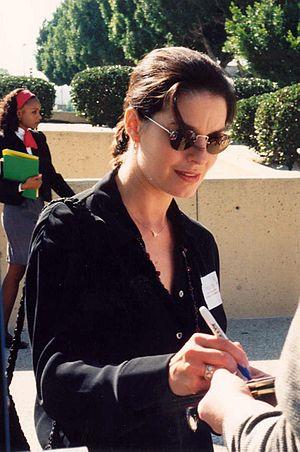
Sela Ward est une actrice et productrice américaine née le 11 juillet 1956 à Meridian, Mississippi.